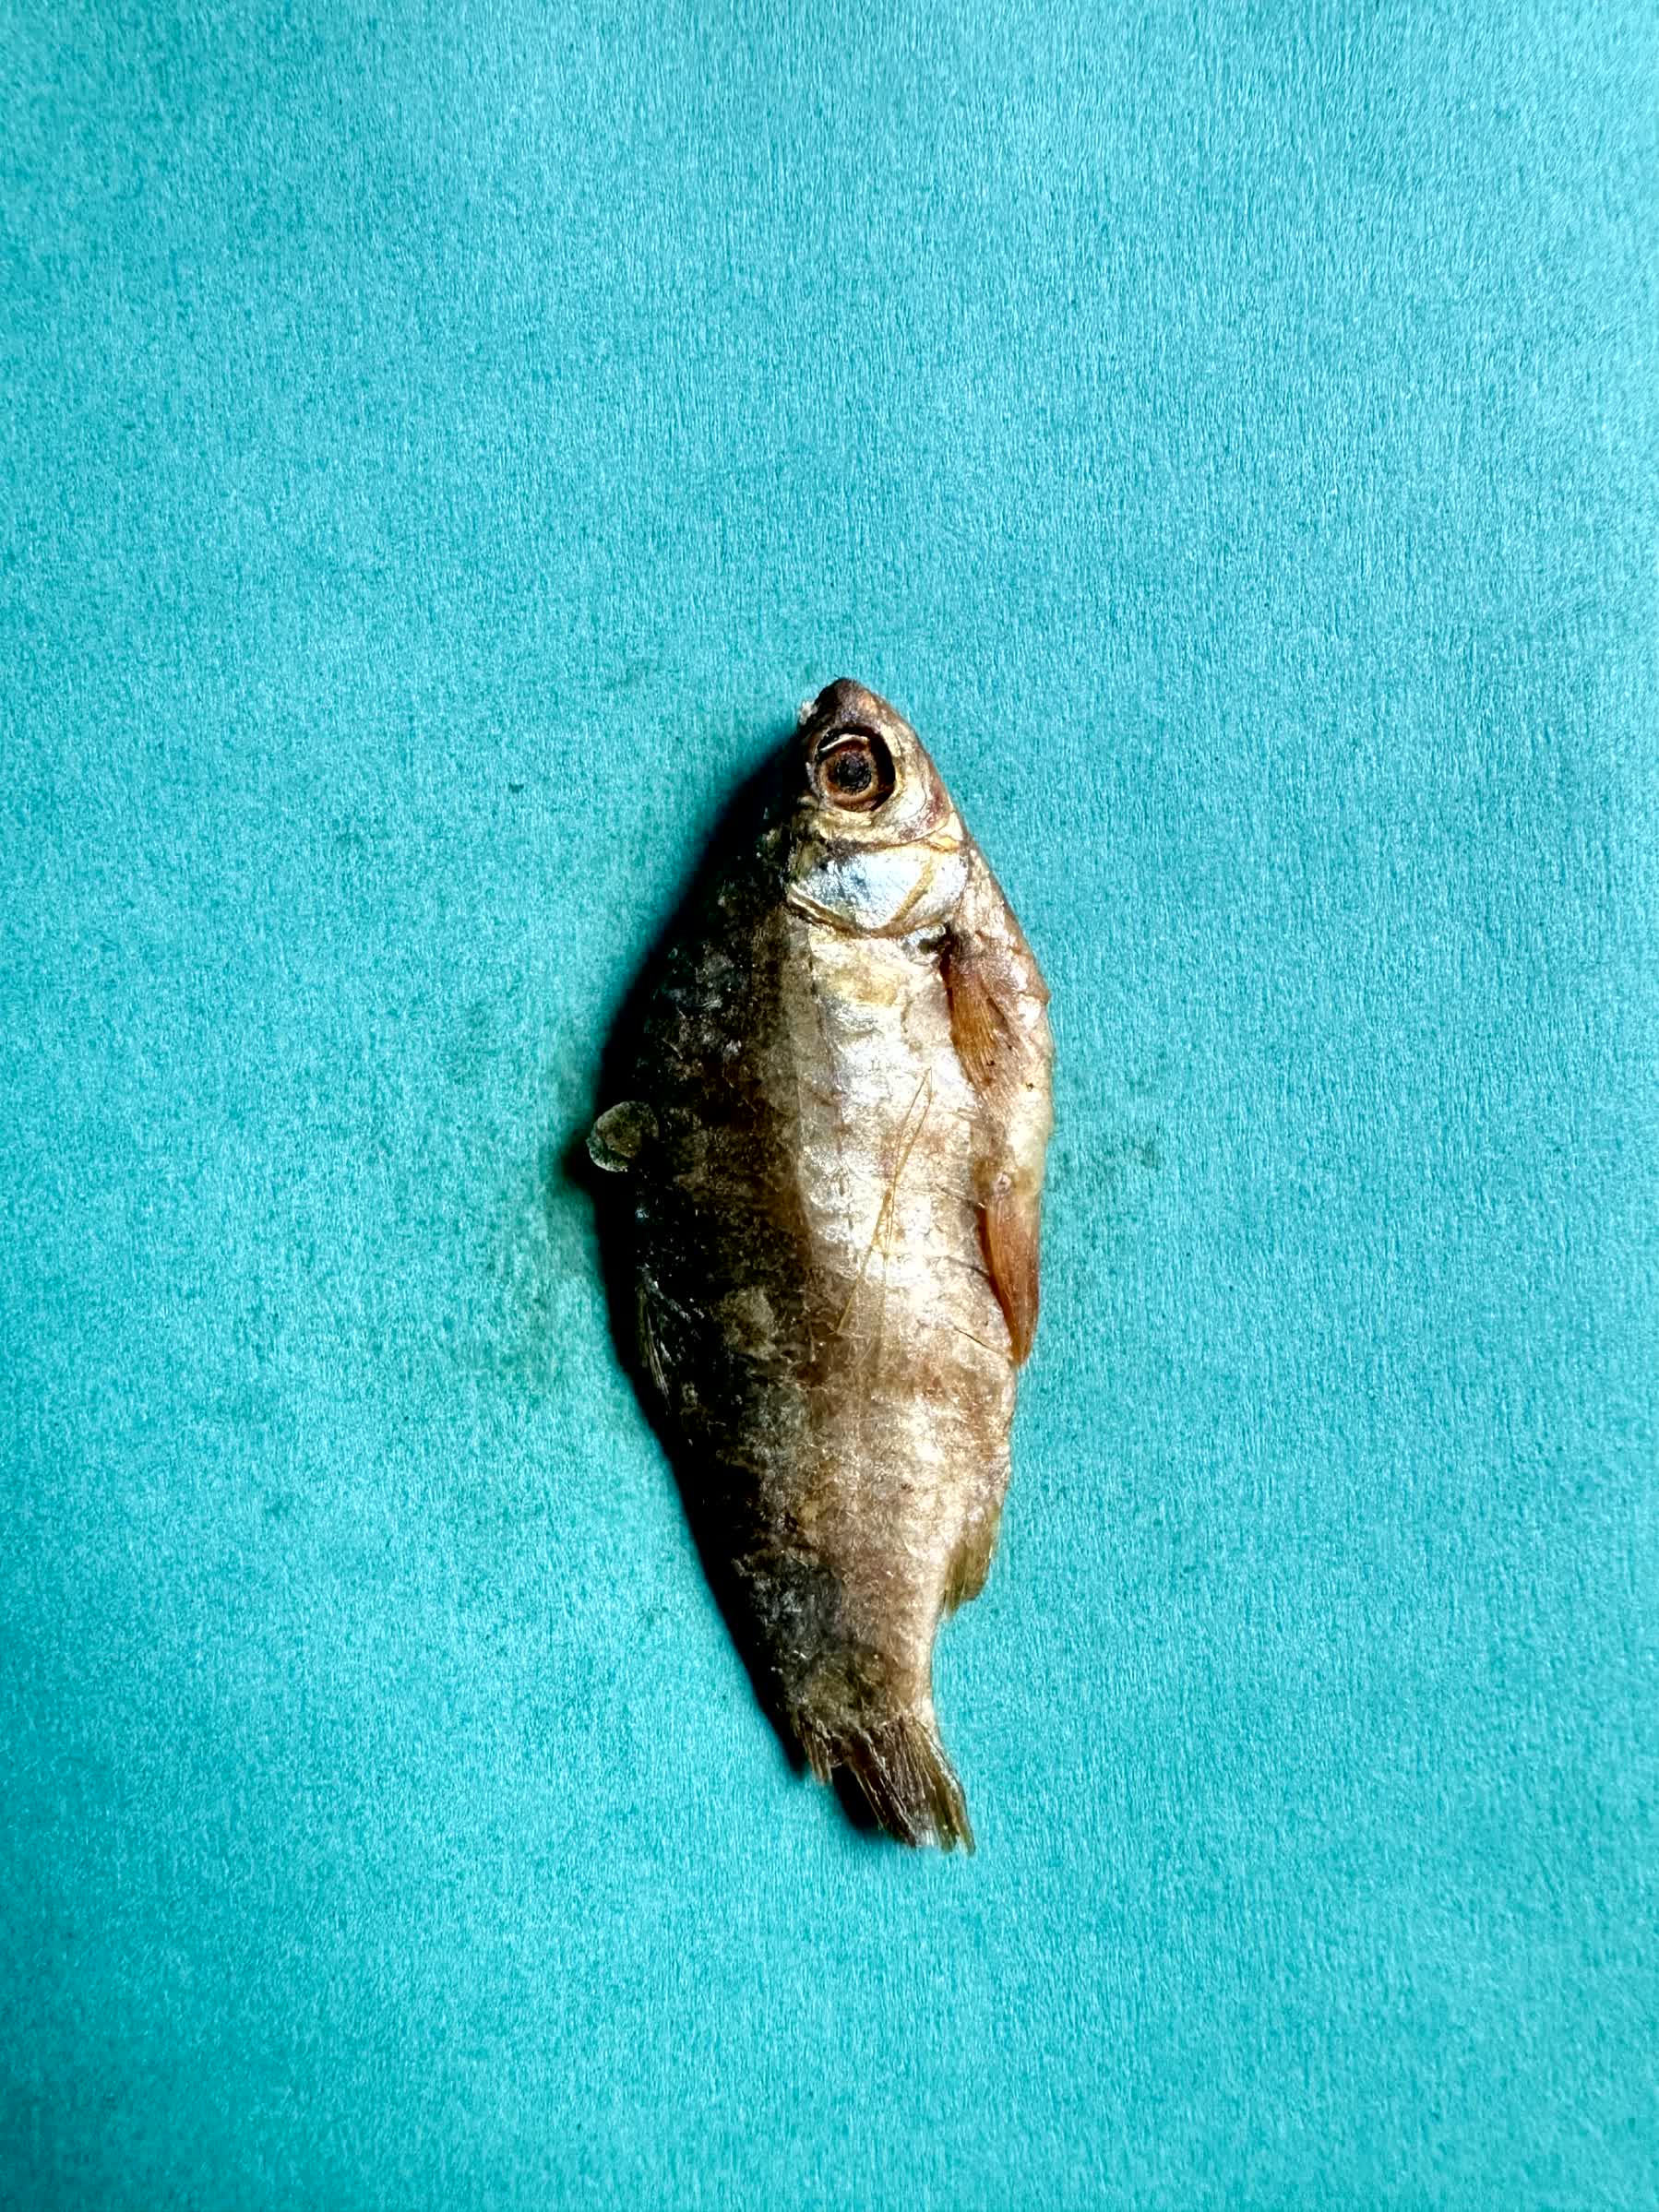
Species: puti chepa